Audi Type P

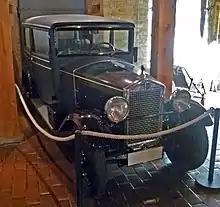
Audi P 5/30 in Spandau

Rasmussen seems to have hedged his bets when deciding how to use the spare capacity of his Spandau plant. At about the same time as he arranged to produce the new Peugeot-powered Audi Type P there, he also gave instructions for the development of a new front-wheel drive car to be derived from the company's innovative DKW Typ P. The result was the DKW F1, developed and to be produced at Zwickau, priced at approximately 2,000 Marks, and first seen in public in February 1931 at the Berlin Motor Show. The only slightly cheaper 782/990 cc two-stroke DKW found approximately 4,000 buyers between 1931 and 1932: in the same period fewer than 400 of the four-stroke 1,122 cc Audi Type Ps were produced. Audi themselves gives the precise number of Audi Type Ps as 327. The Audi Type P was not directly replaced: after 1932 Audi retreated from their brief excursion into compact cars, restricting themselves for the rest of the decade to large six-cylinder engined automobiles. Meanwhile the DKW F1 and its successors, introduced to fill unused capacity in what had been the Audi Zwickau plant, proved so popular that for the rest of the 1930s Audi's own cars had to be produced at Auto Union's nearby Horch plant.